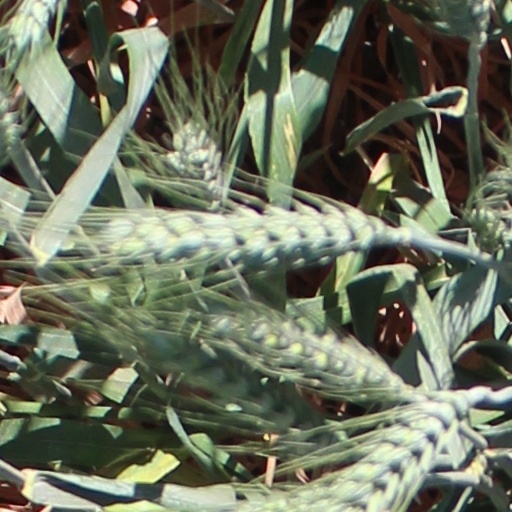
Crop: wheat